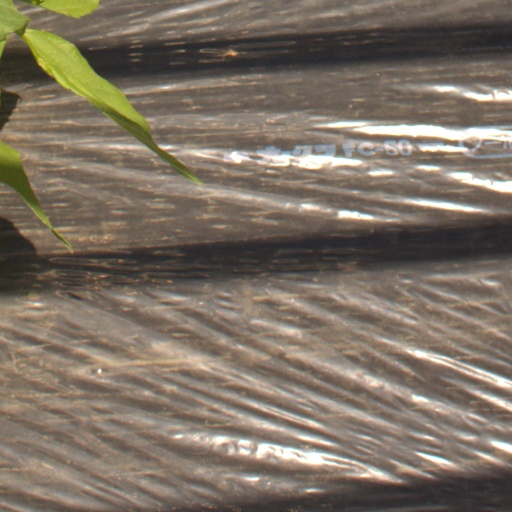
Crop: Jerusalem artichoke